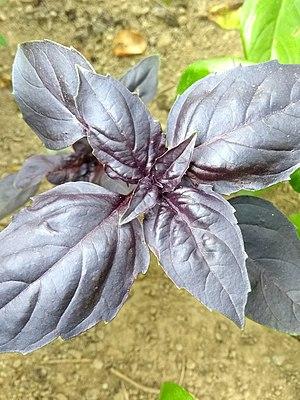
Basilic pourpre
Le Basilic ou Basilic romain est une espèce de plantes herbacées thérophytes de la famille des Lamiacées, cultivée comme plante aromatique et condimentaire. La plante est parfois appelée Basilic commun, Basilic aux sauces, Herbe royale ou Grand Basilic. Le Basilic commun est largement employé dans la cuisine italienne, d'autres variétés de basilic sont répandues dans certaines cuisines asiatiques : Taïwan, Thaïlande, Viêt Nam, Cambodge et Laos. Cette plante a eu plusieurs synonymes scientifiques dont Ocimum basilicum var. glabratum Benth, Ocimum basilicum var. majus Benth.